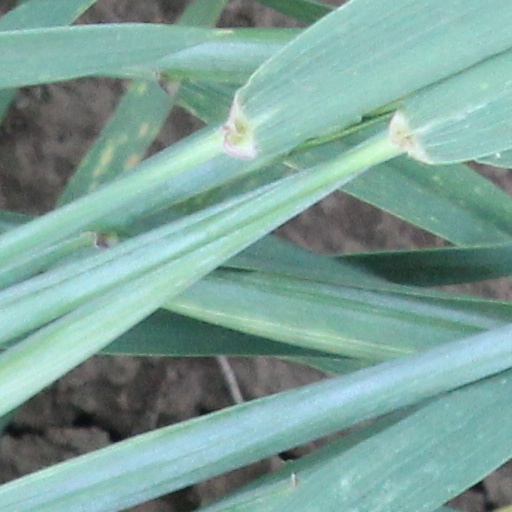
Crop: wheat